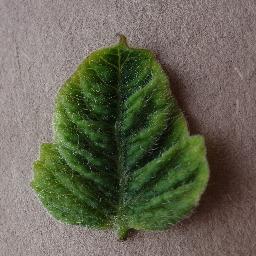
Label: Tomato___Tomato_Yellow_Leaf_Curl_Virus